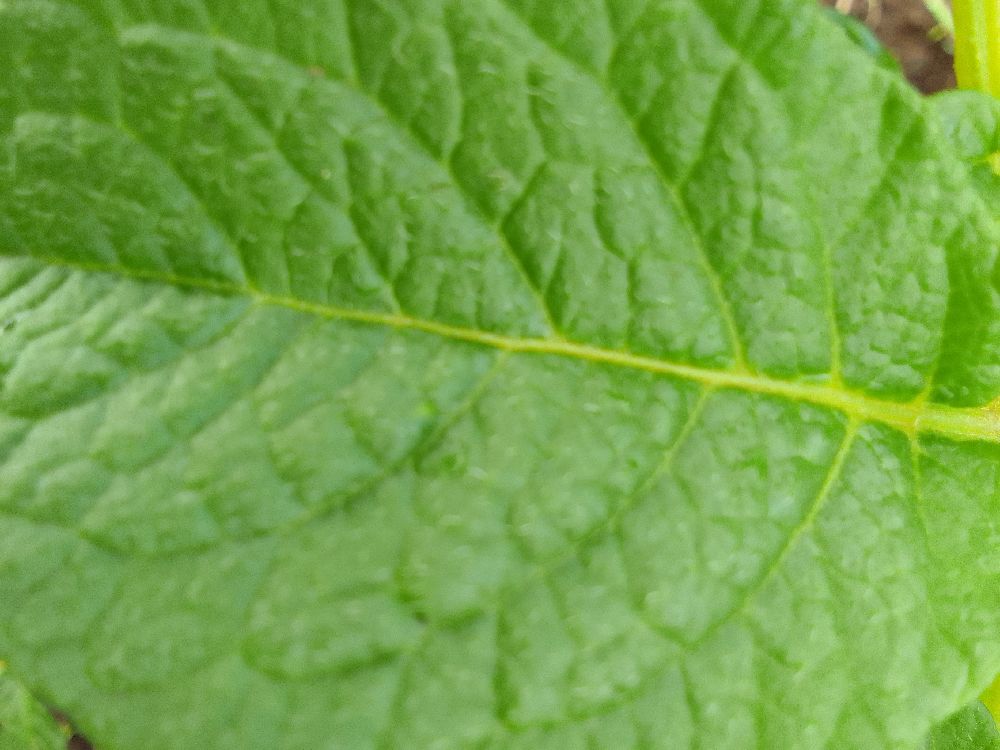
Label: Healthy